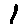
Label: 1